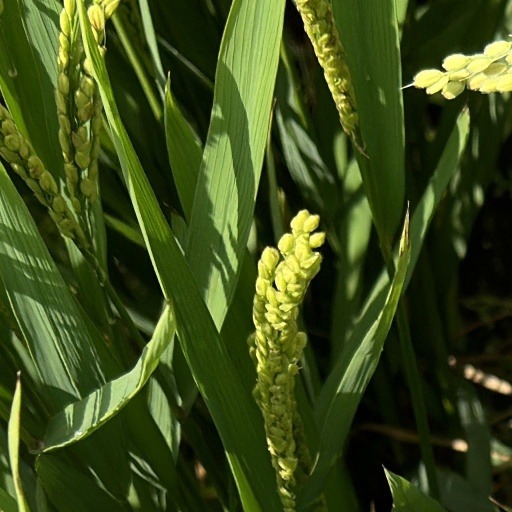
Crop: rice